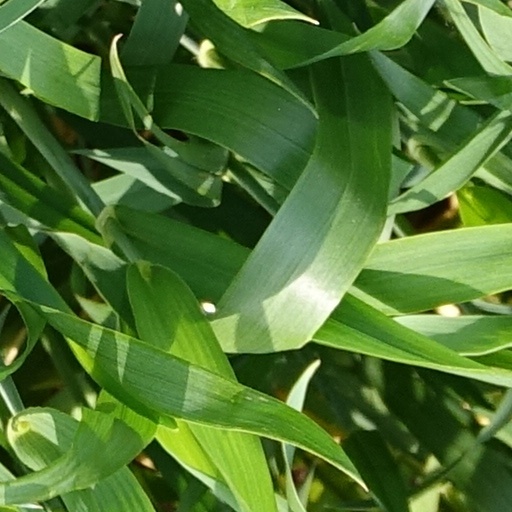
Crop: wheat